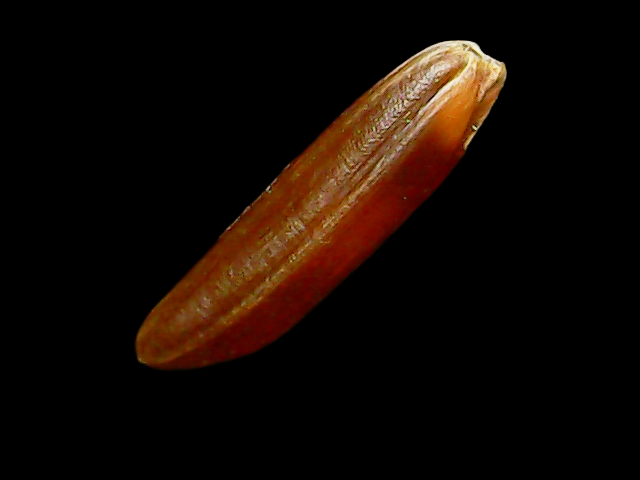
Rice variety: Binadhan20